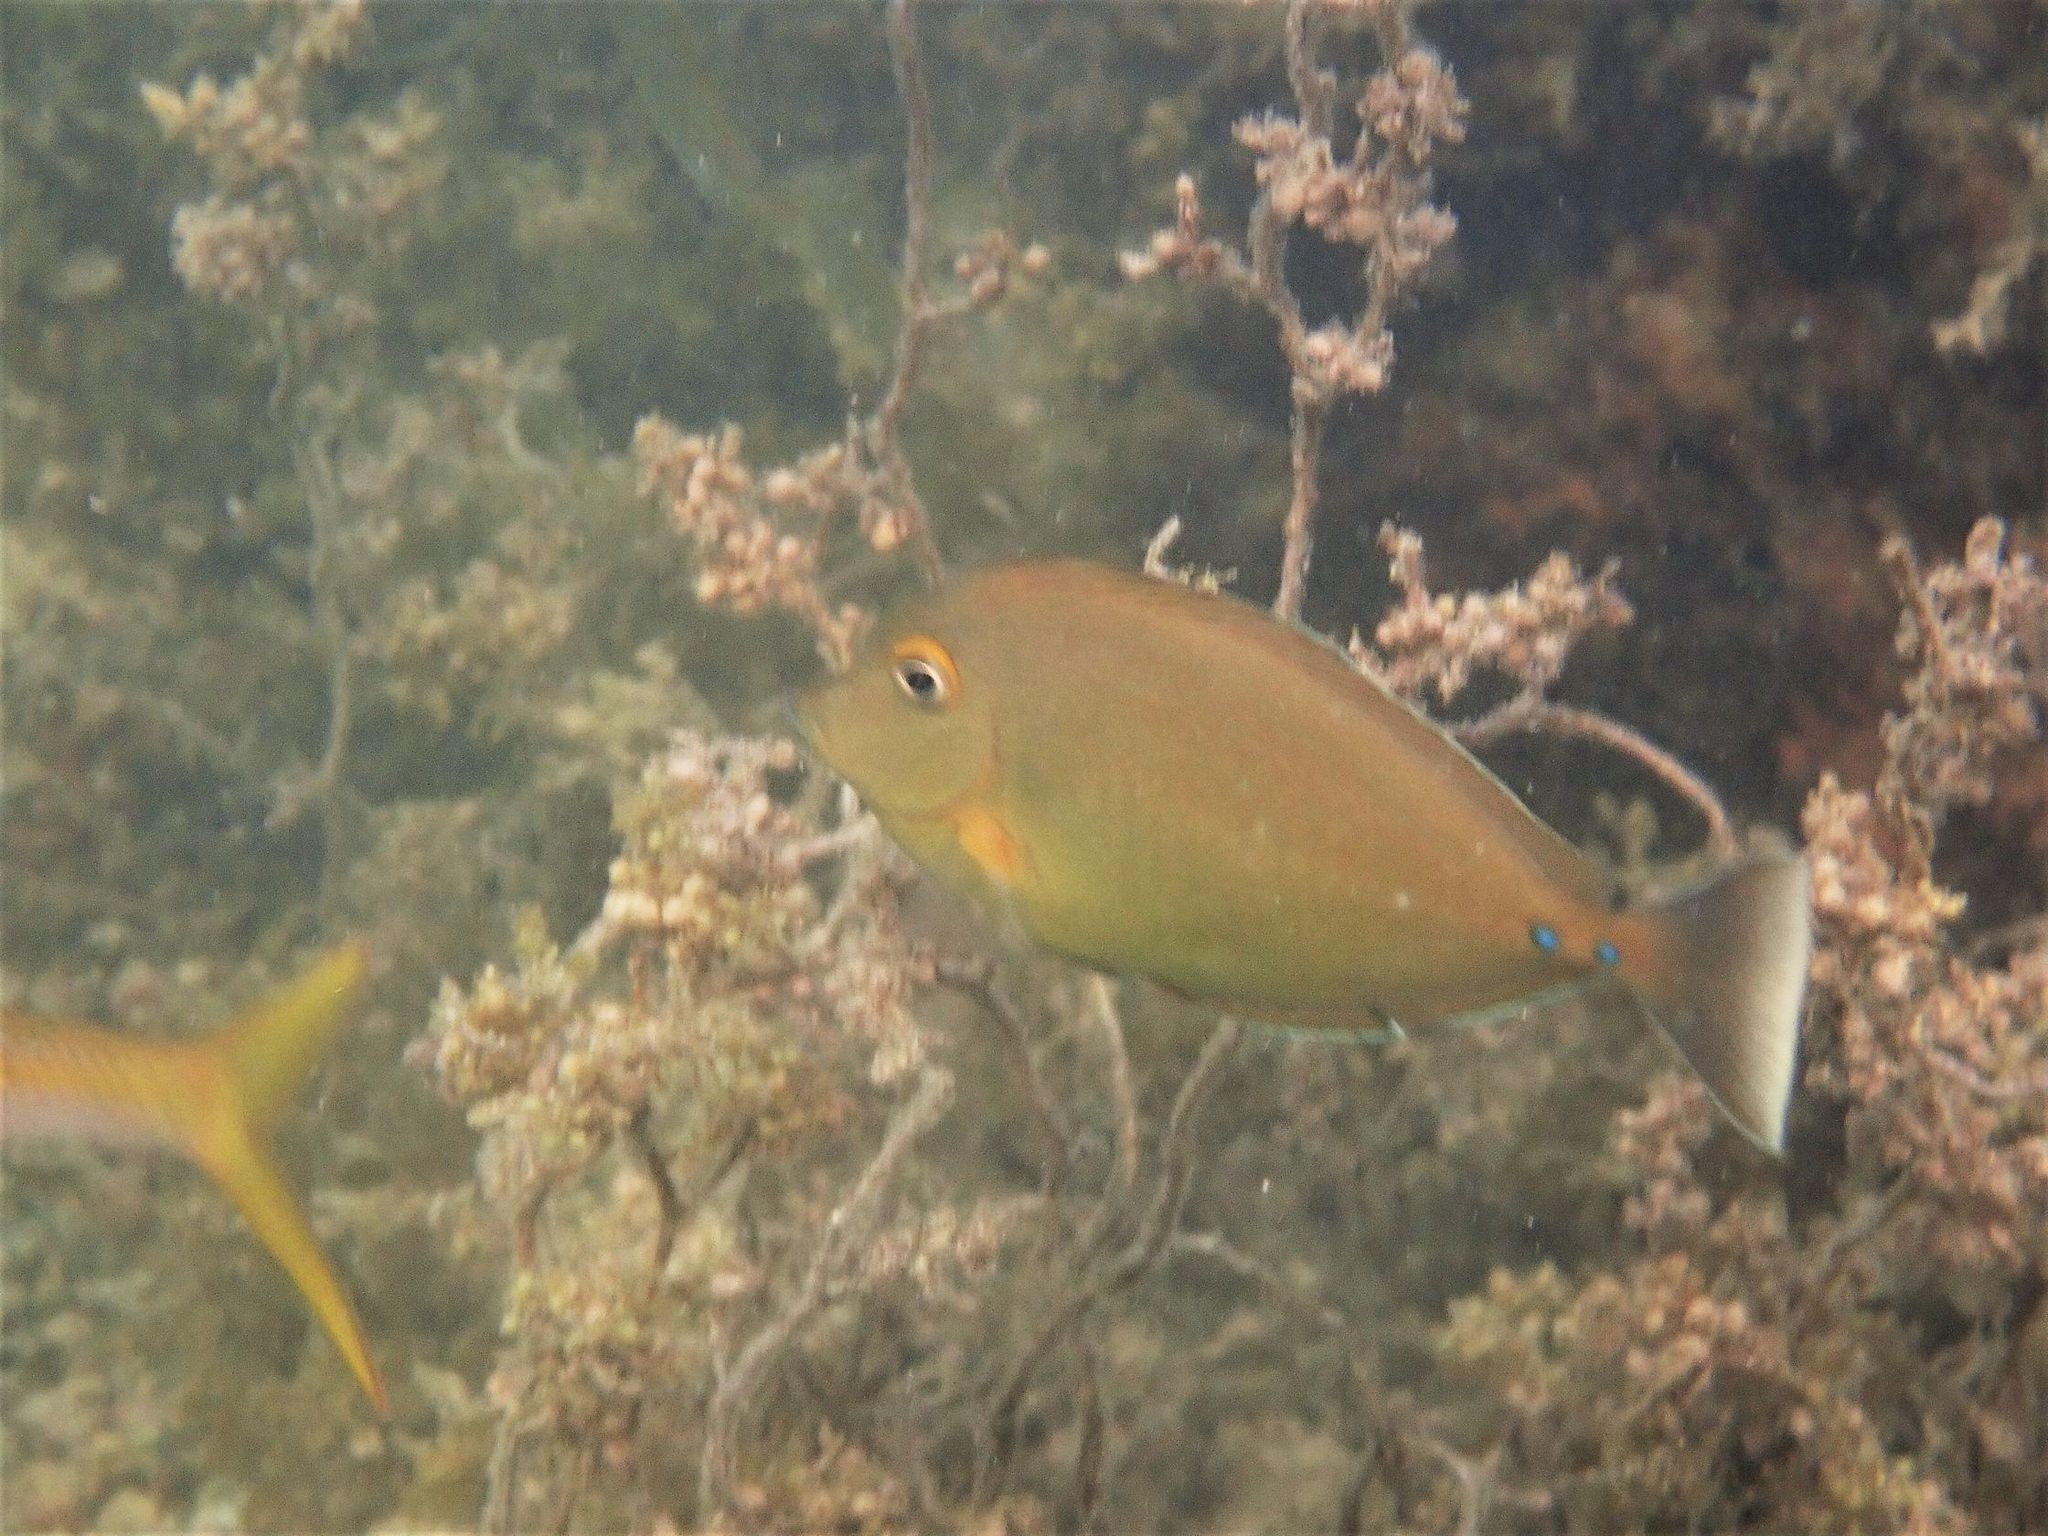
Naso unicornis (Bluespine Unicornfish)